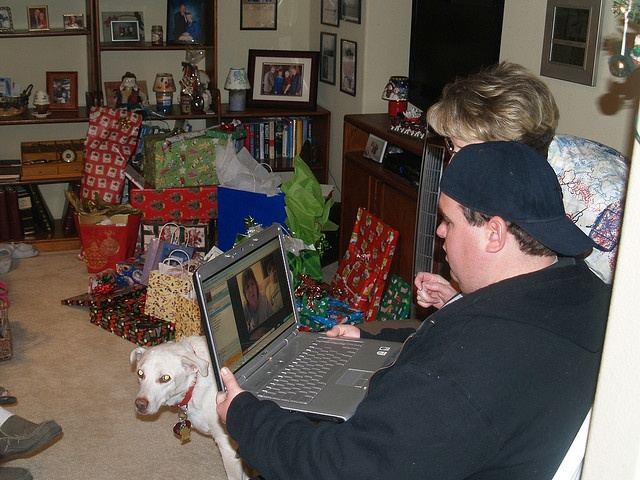
a dog is under a man with a laptop
A person on a laptop sitting in a room.
a white dog behind a man with a computer in use
two people sitting down with a laptop and a dog
a couple of guys that are staring into a laptop